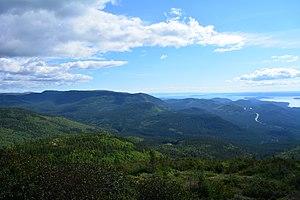
Relief vu à partir du mont Harfang dans les monts Groulx
Une réserve de biodiversité est une aire protégée constituée dans le but de favoriser le maintien de la biodiversité en milieu terrestre et plus spécialement de la représentativité des différentes régions naturelles du Québec. Il existe à présent cinq réserves de biodiversité au Québec disposant d'un statut permanent de protection. La principale différence avec les parcs nationaux est qu'il n'y a pas systématiquement d'aménagements ou d'implantation d'infrastructures de services ni d'activités récréatives ou éducatives d'organisées par le gouvernement. De plus, les activités de chasse et de piégeage, les occupations comme la villégiature ainsi que les activités récréatives telles la randonnée et la circulation en quad, motoneige ou bateau à moteur sont permises. Il s'agit d'aires protégées où, de façon générale, seules les activités industrielles d'exploitation des ressources naturelles sont interdites, alors que l'accès et la circulation y sont libres.